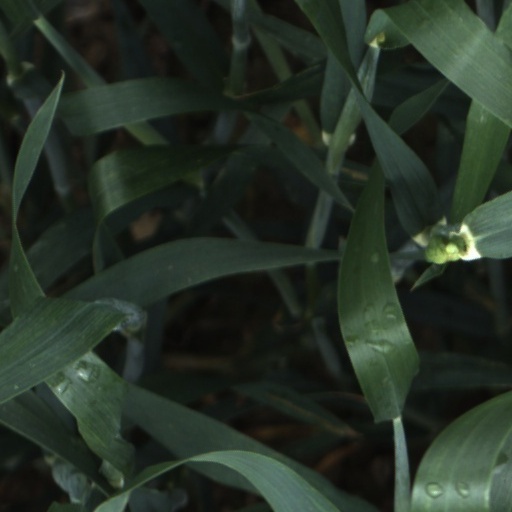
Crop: wheat